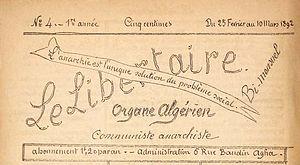
En 1892 à Alger, Jean Faure publie Le Libertaire6, «
Anarchisme en Algérie concerne l'histoire du mouvement libertaire pendant et après la colonisation française en Algérie.
Le Libertaire est un journal anarchiste fondé à New York en 1858 par Joseph Déjacque. Le titre disparaît en 1861. Il reparaît en 1892 à Alger, puis de 1893 à 1894 à Saint-Josse-ten-Noode, en Belgique. Le 16 novembre 1895, Sébastien Faure et Louise Michel lancent en France Le Libertaire, hebdomadaire qui deviendra l'un des titres principaux de la presse anarchiste de l'époque avec Les Temps nouveaux et La Sociale.